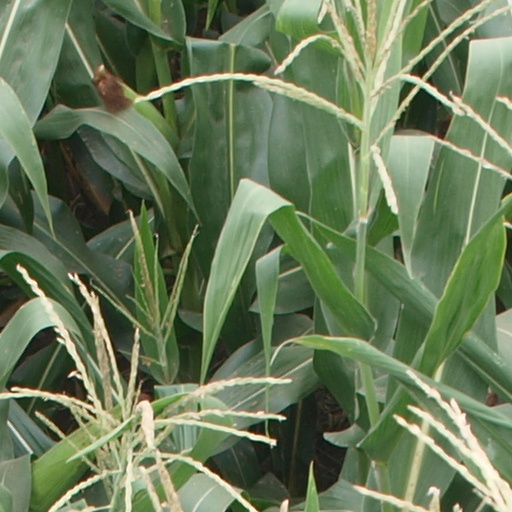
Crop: maize; corn